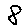
Label: 8